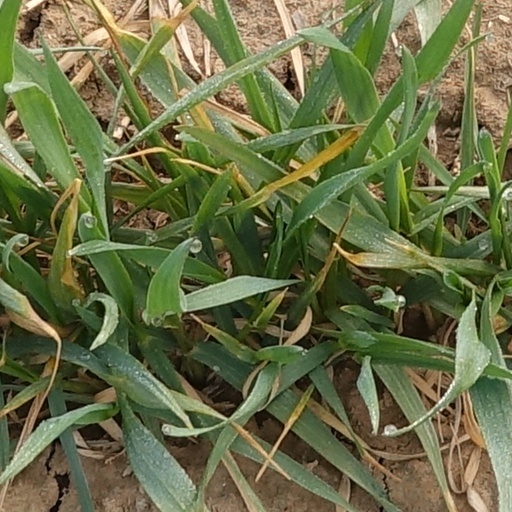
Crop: wheat